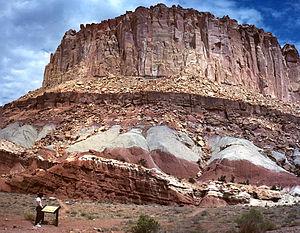
Le parc national de Capitol Reef est un parc national américain situé au centre de l'État de l'Utah.